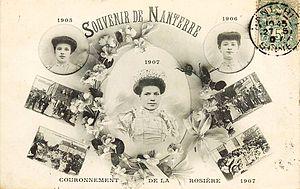
La rosière de Nanterre 1907.
Nanterre est une commune française située dans le département des Hauts-de-Seine en région Île-de-France, dont elle est la préfecture.